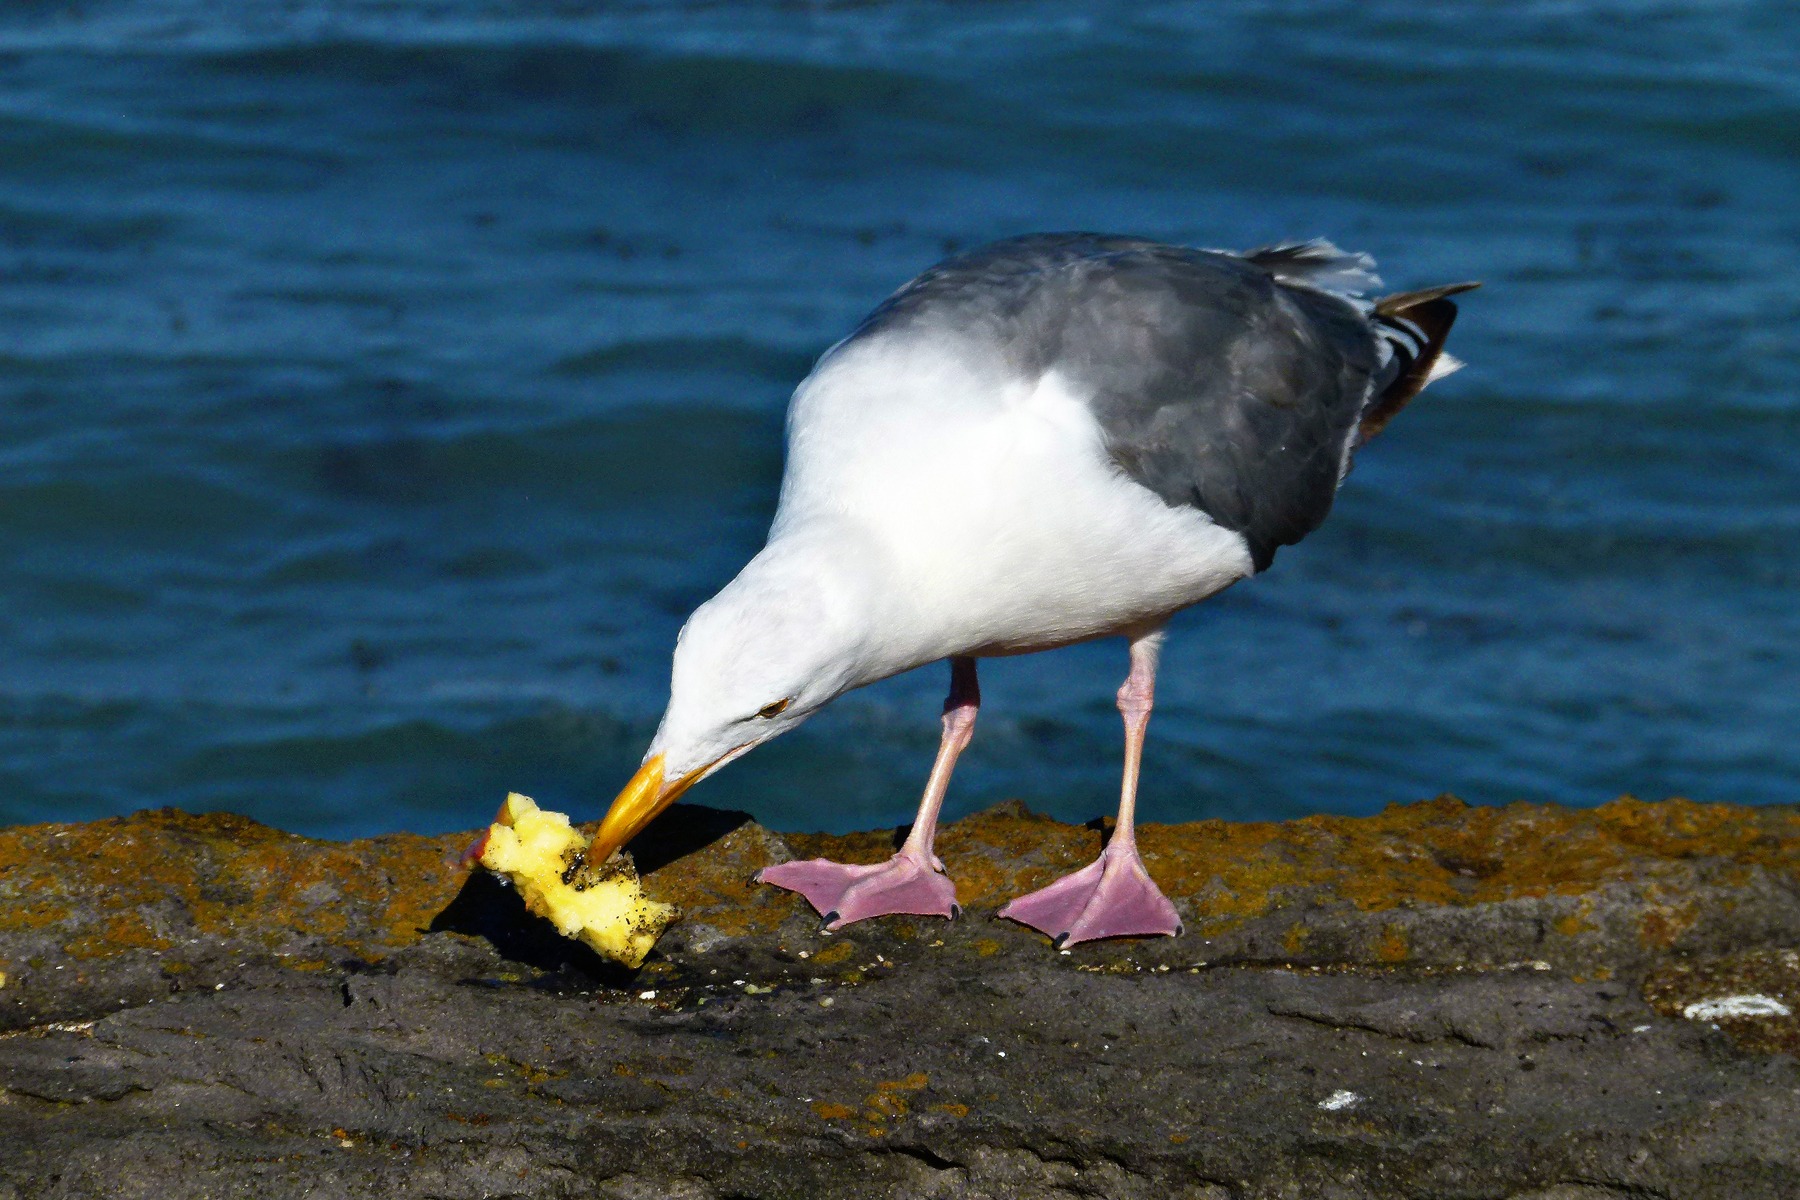
sea, nature, rock, bird, animal, seabird, seagull, wildlife, gull, beak, fauna, vertebrate, waterbird, albatross, shorebird, hunger, charadriiformes, european herring gull